Annabelle Wallis

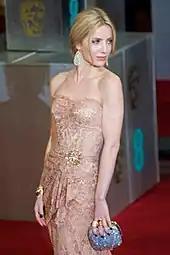
Wallis at the 2013 BAFTAs

In 2019, Wallis joined Showtime's mini-series "The Loudest Voice" as Laurie Luhn, Head of Booking at Fox News Channel and Roger Ailes's long-time "mistress". Luhn is one of Ailes's first victims to break silence and denounce him, alongside Gretchen Carlson. The series received generally favourable reviews and was nominated at the Golden Globe Awards for Best Limited Series or Television Film. Wallis's performance was praised and seen as "heartbreakingly powerful work" by the "Chicago Sun Times". Later that year, Wallis reprised her role as Grace Shelby in the fifth season of "Peaky Blinders".